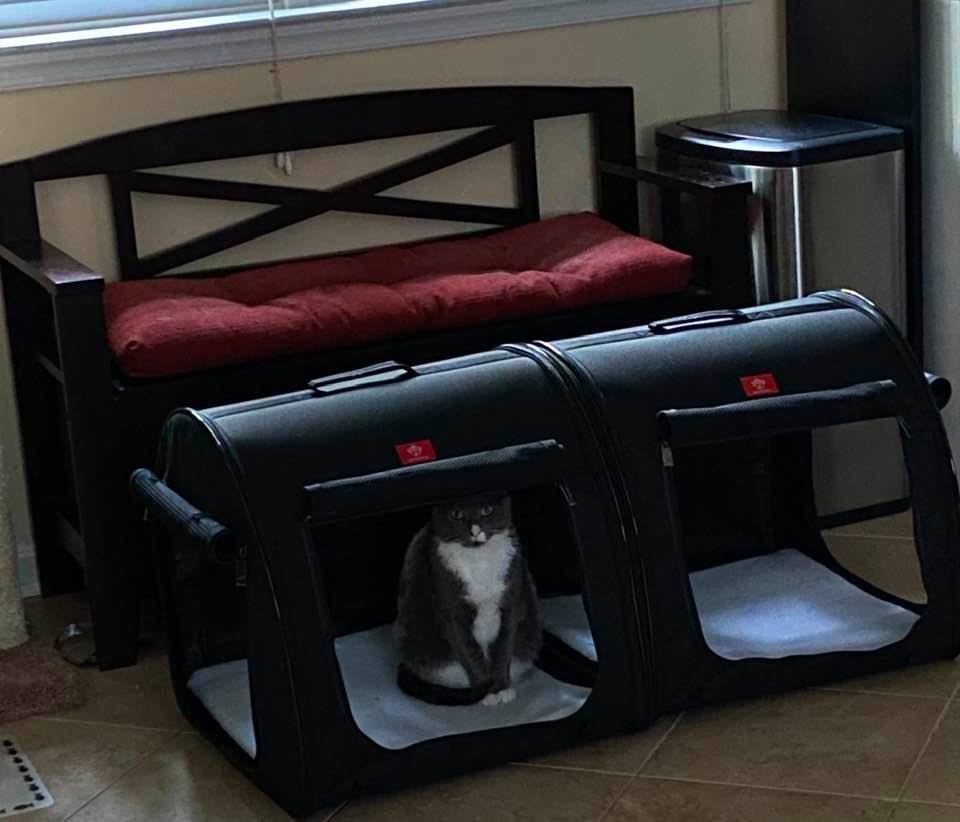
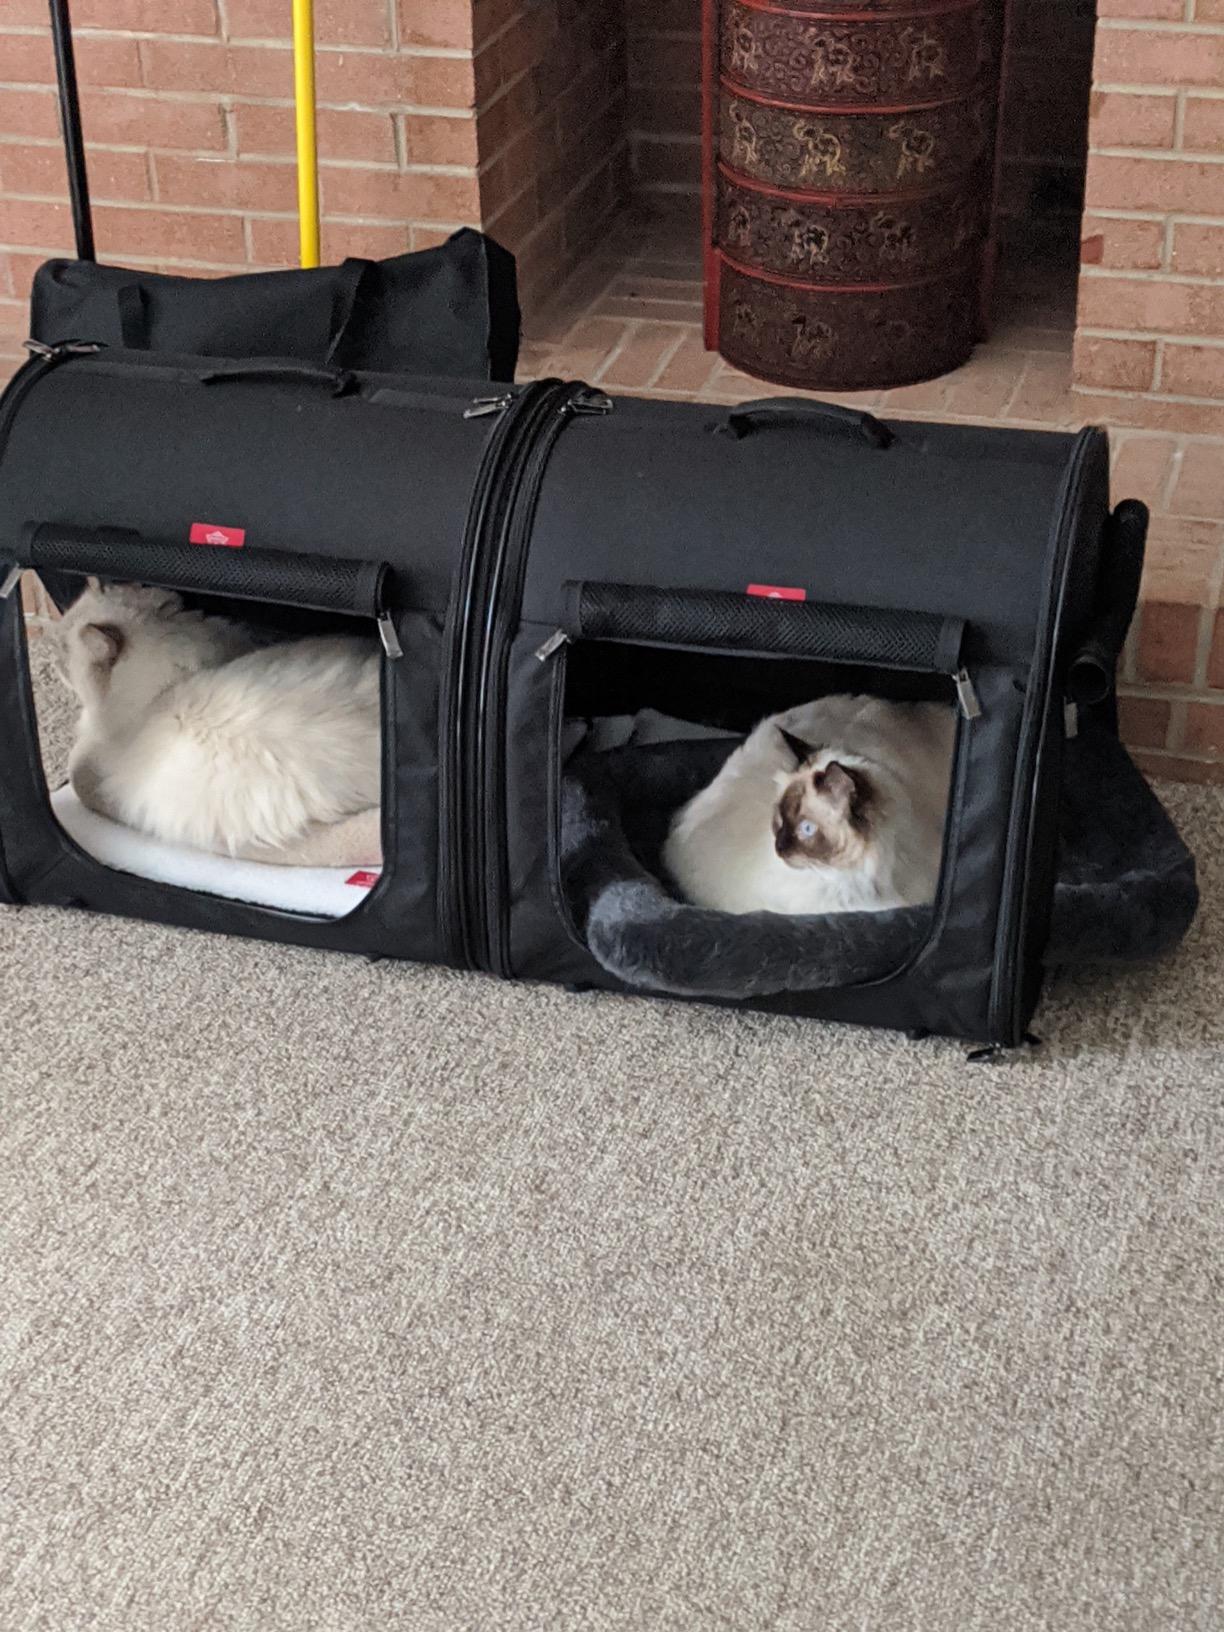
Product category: items_kennel
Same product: yes